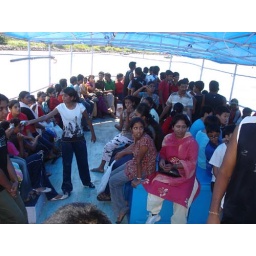
Water water everywhere!!! Girls enjoying a boat ride in Mangalore.